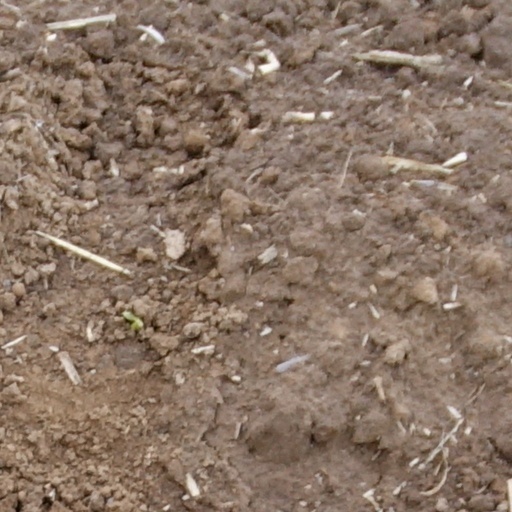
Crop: wheat